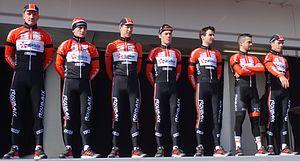
Reportage réalisé le mercredi 4 mars à l'occasion du départ du Samyn des Dames 2015 et du Samyn 2015 à Quaregnon, Belgique.
La saison 2015 de l'équipe cycliste Roubaix Lille Métropole est la neuvième de cette équipe.